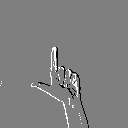
ASL letter: l